Lin Biao

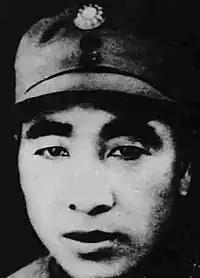

Lin Biao was the son of a prosperous merchant family in Huanggang, Hubei. His name at birth was "Lin Yurong". Lin's father opened a small handicrafts factory in the mid-late 1910s, but was forced to close the factory due to "heavy taxes imposed by local militarists". After closing the factory, Lin's father worked as a purser aboard a river steamship. Lin entered primary school in 1917, and moved to Shanghai in 1919 to continue his education. As a child, Lin was much more interested in participating in student movements than in pursuing his formal education. Lin transferred to Wuchang Gongjin High School at 15. Lin joined a satellite organization of the Communist Youth League before he graduated high school in 1925. Later in 1925 he participated in the May Thirtieth Movement and enrolled in the newly established Whampoa (Huangpu) Military Academy in Guangzhou.